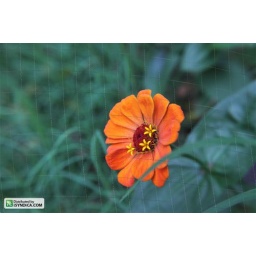
Orange flower in a sea of green